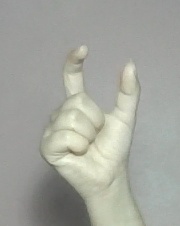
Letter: nun